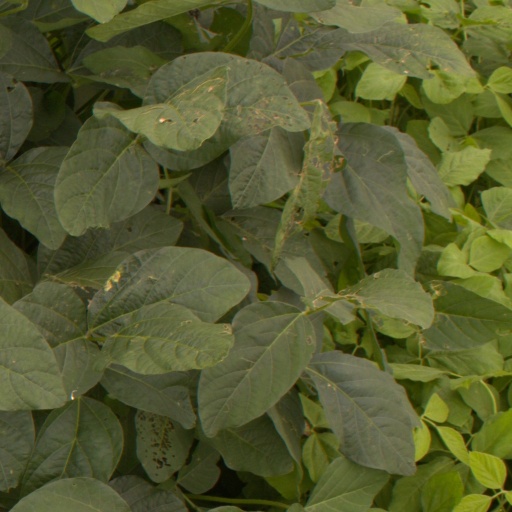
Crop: soybean